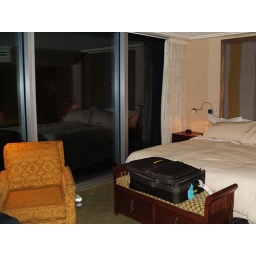
The floor to ceiling windows in our hotel room.